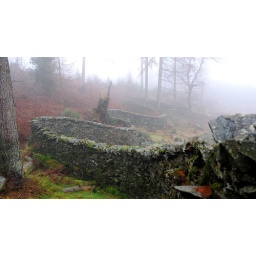
A wall sculpture on top of the mountain in the Grizedale forest.